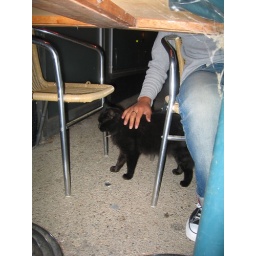
dan gets some black pussy under the table